Sergei Prokofiev

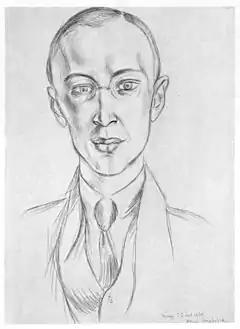
Prokofiev, as drawn by Henri Matisse for the premiere of "Chout" (1921)

In 1914, Prokofiev finished his career at the Conservatory by entering the 'battle of the pianos', a competition open to the five best piano students for which the prize was a Schroeder grand piano; Prokofiev won by performing his own Piano Concerto No. 1.